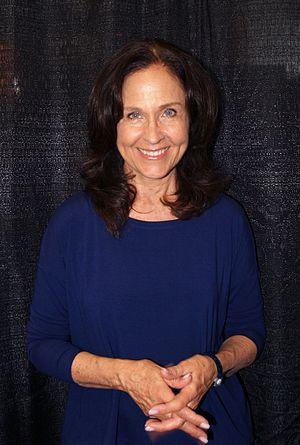
Erin Gray, née le 7 janvier 1950 à Honolulu, est une actrice américaine.